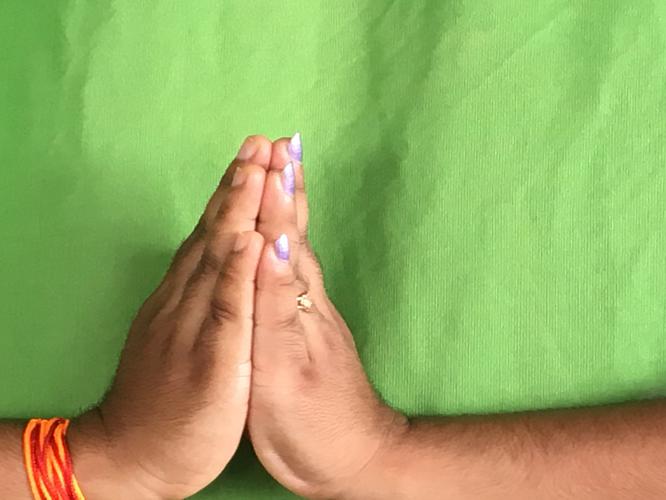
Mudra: Anjali
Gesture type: double_hand